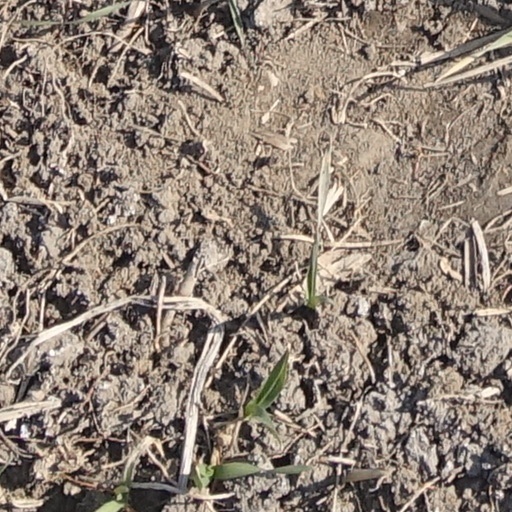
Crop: wheat